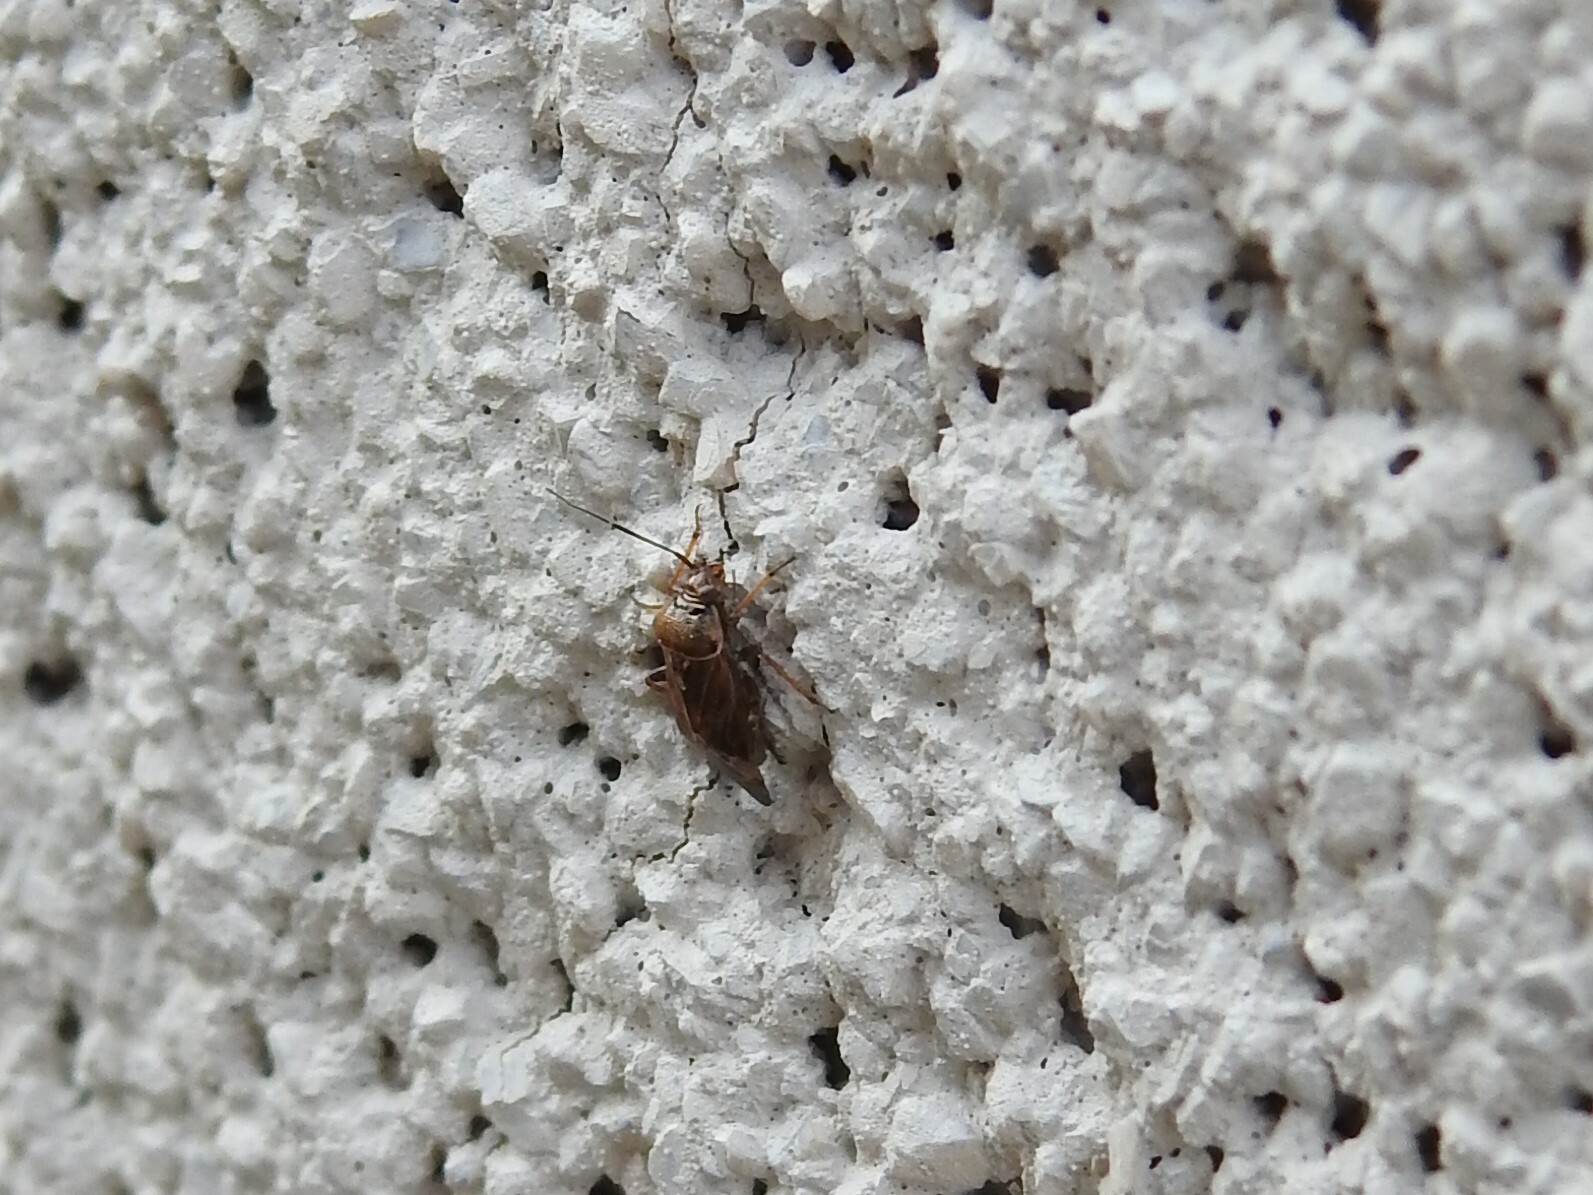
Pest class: lygus_bug